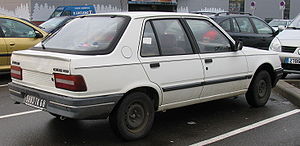
Peugeot 309
En Peugeot 309 fra før faceliftet i 1989
Peugeot 309 var en lille mellemklassebil i samme størrelsesklasse som Volkswagen Golf, og som blev introduceret i 1986. Meningen var fra starten, at modellen skulle afløse Talbot Horizon og sælges under navnet Talbot Arizona, da varemærket Talbot tilhørte Peugeot. Sideløbende med udviklingen af 309 forsvandt dette varemærke, og således blev modellen en Peugeot. Dermed lignende modellen ikke de øvrige Peugeot-modeller fra samme tid, og de billigste varianter havde Talbot-motor. Produktionen foregik i Storbritannien.